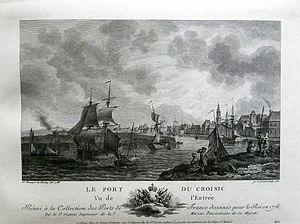
Le port du Croisic vu à l'entrée, ""réuni à la collection des ports de France dessinés pour le Roi en 1776 par le Sr Ozanne, ingénieur de la Marine, pensionnaire de sa Majesté"" Gravure sur cuivre. Musée des marais salants à Batz-sur-Mer (Loire-Atlantique)."
Le port du Croisic est un port de pêche et de plaisance situé sur la commune du Croisic, dans le département français de la Loire-Atlantique.